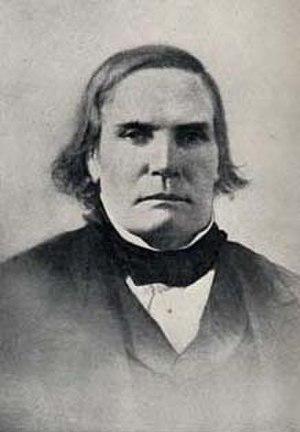
Cette page dresse la liste des sénateurs représentant l'État de l'Illinois au Sénat des États-Unis.
Jesse Burgess Thomas, né en 1777 et décédé en mai 1853, est un homme politique américain, membre du Parti républicain-démocrate et ancien sénateur de l'Illinois de 1818 à 1829. Ce fut également le premier sénateur de l'Illinois avec Ninian Edwards.